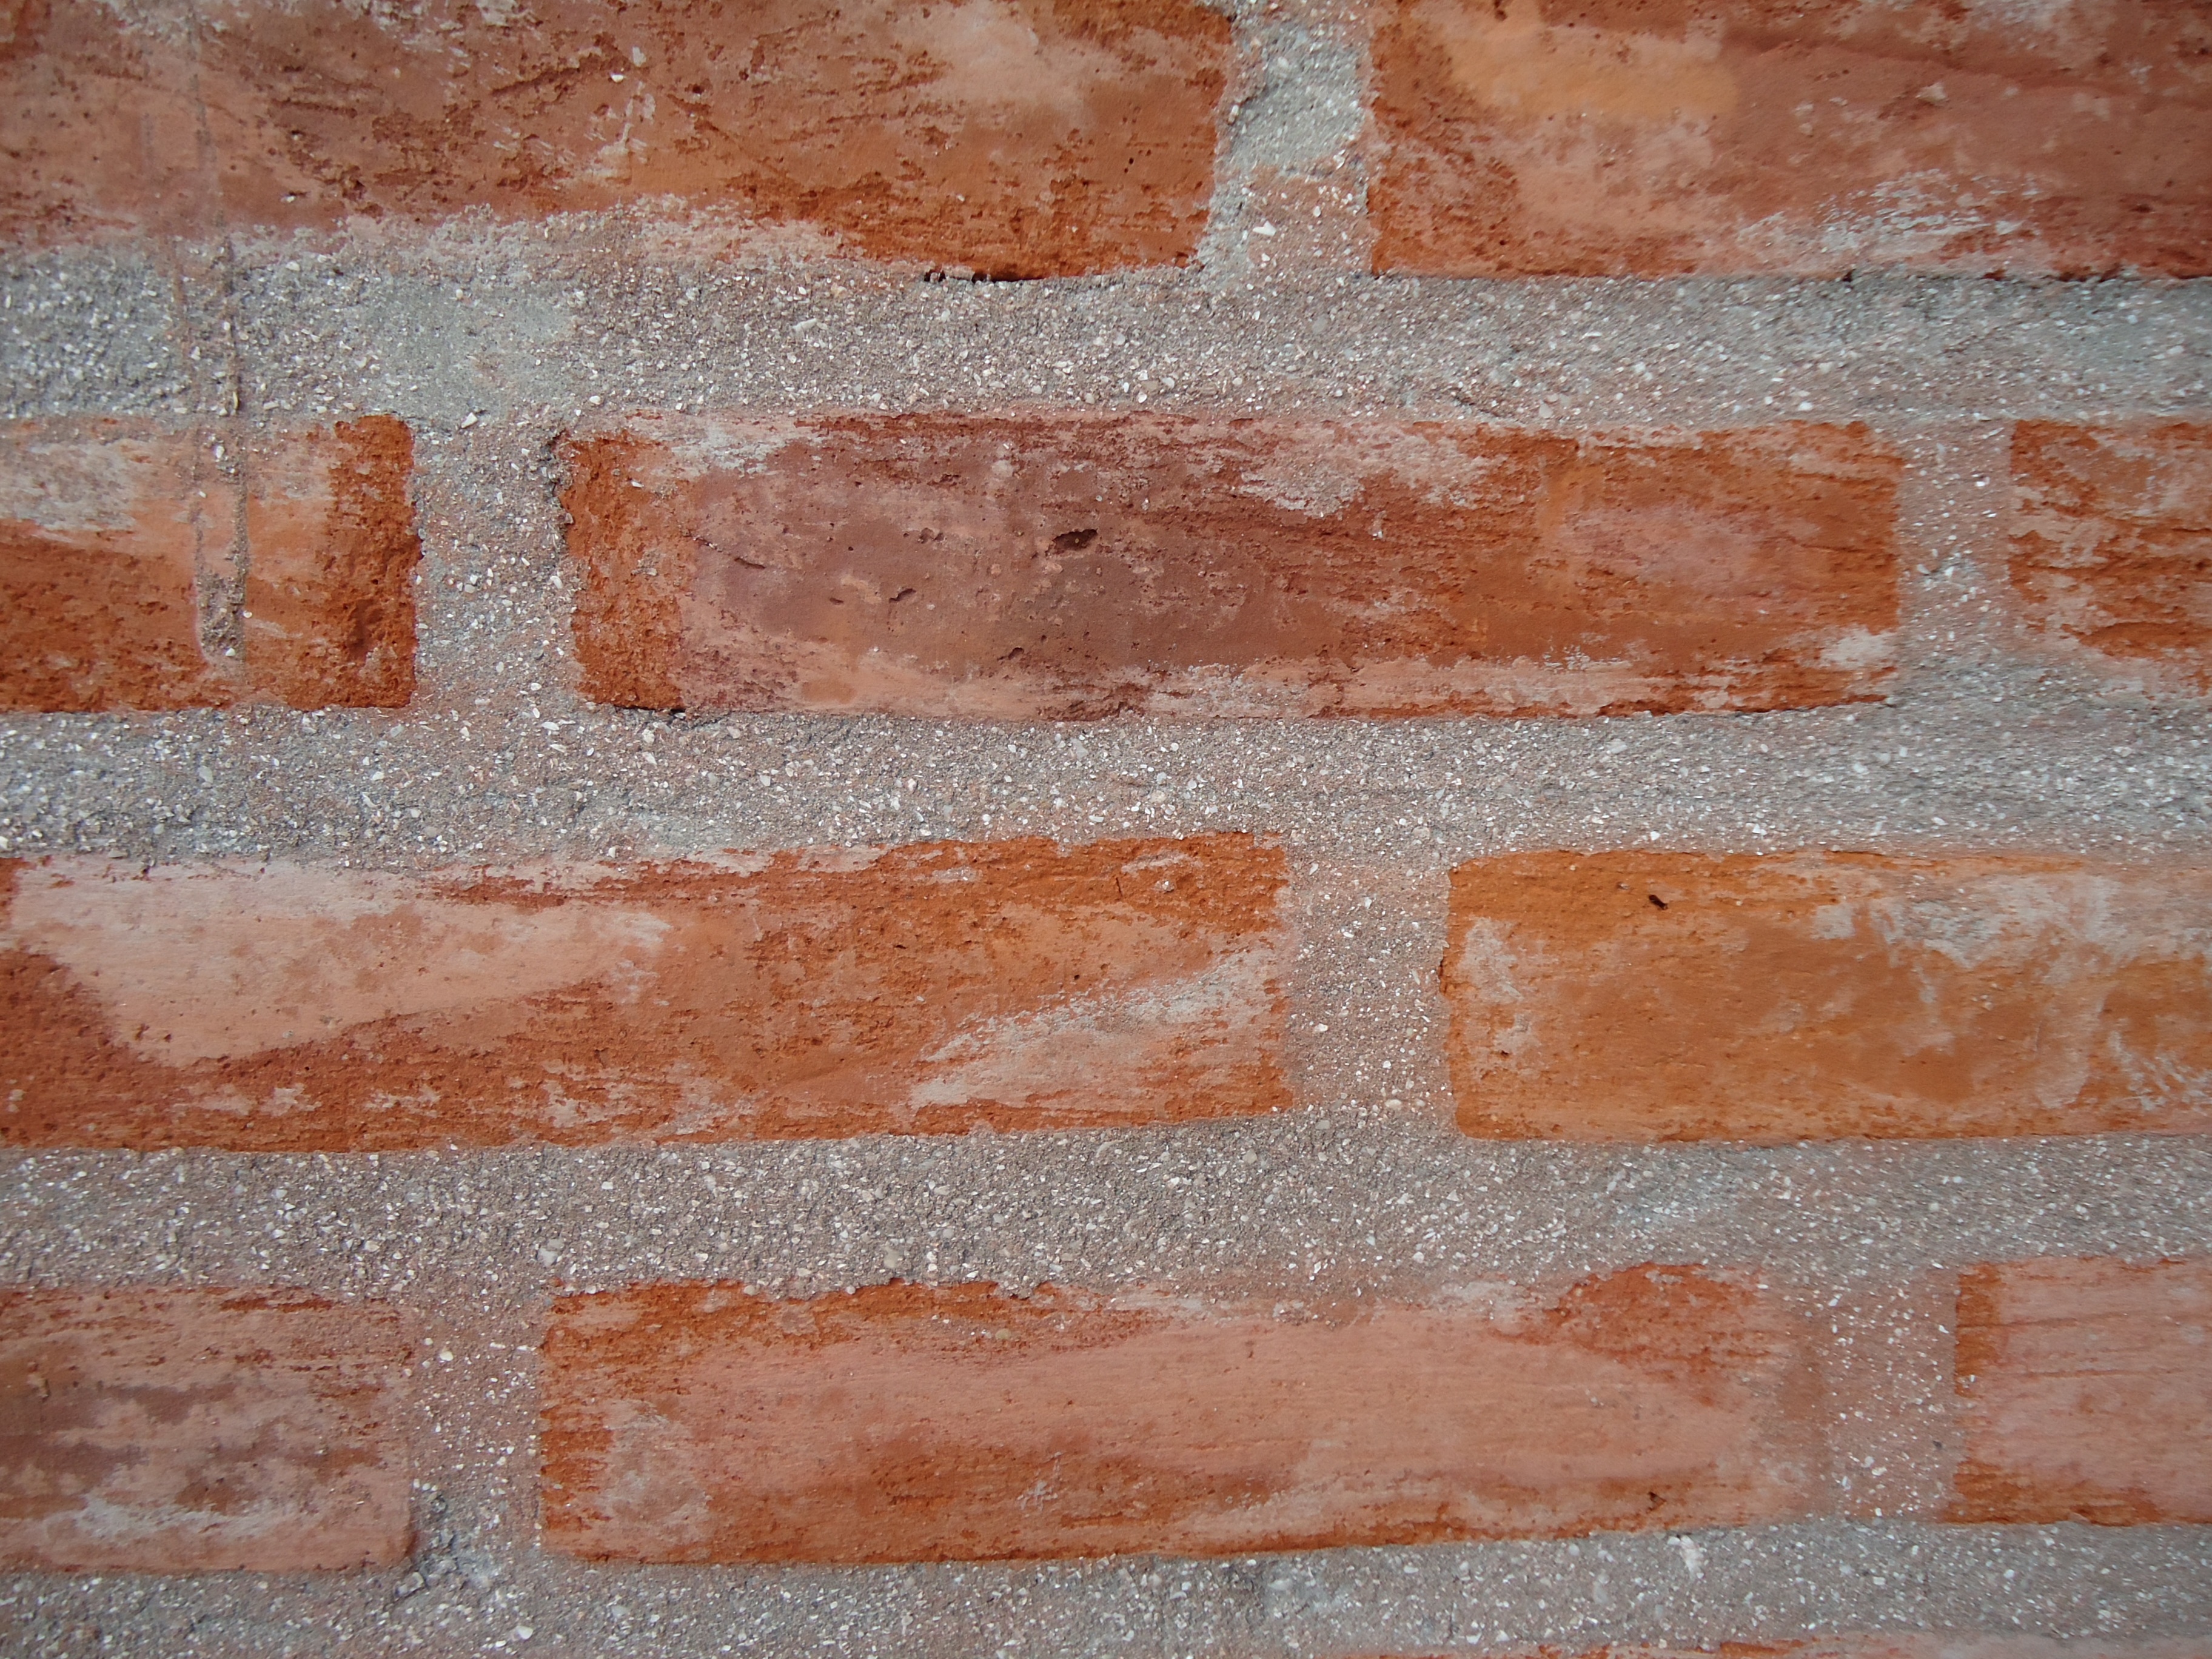
texture, floor, wall, brick, material, brickwork, plaster, flooring